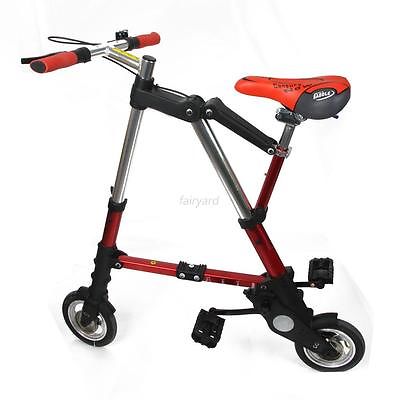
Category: bicycle